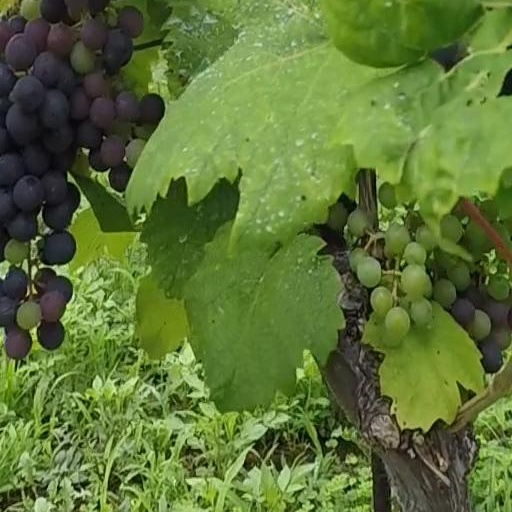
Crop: grape